Guido Vedovato

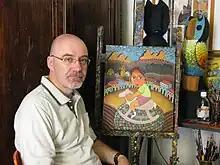
Guido Vedovato in his studio

Guido Vedovato (30 June 1961 in Vicenza, Italy) Italian naïve painter and sculptor.